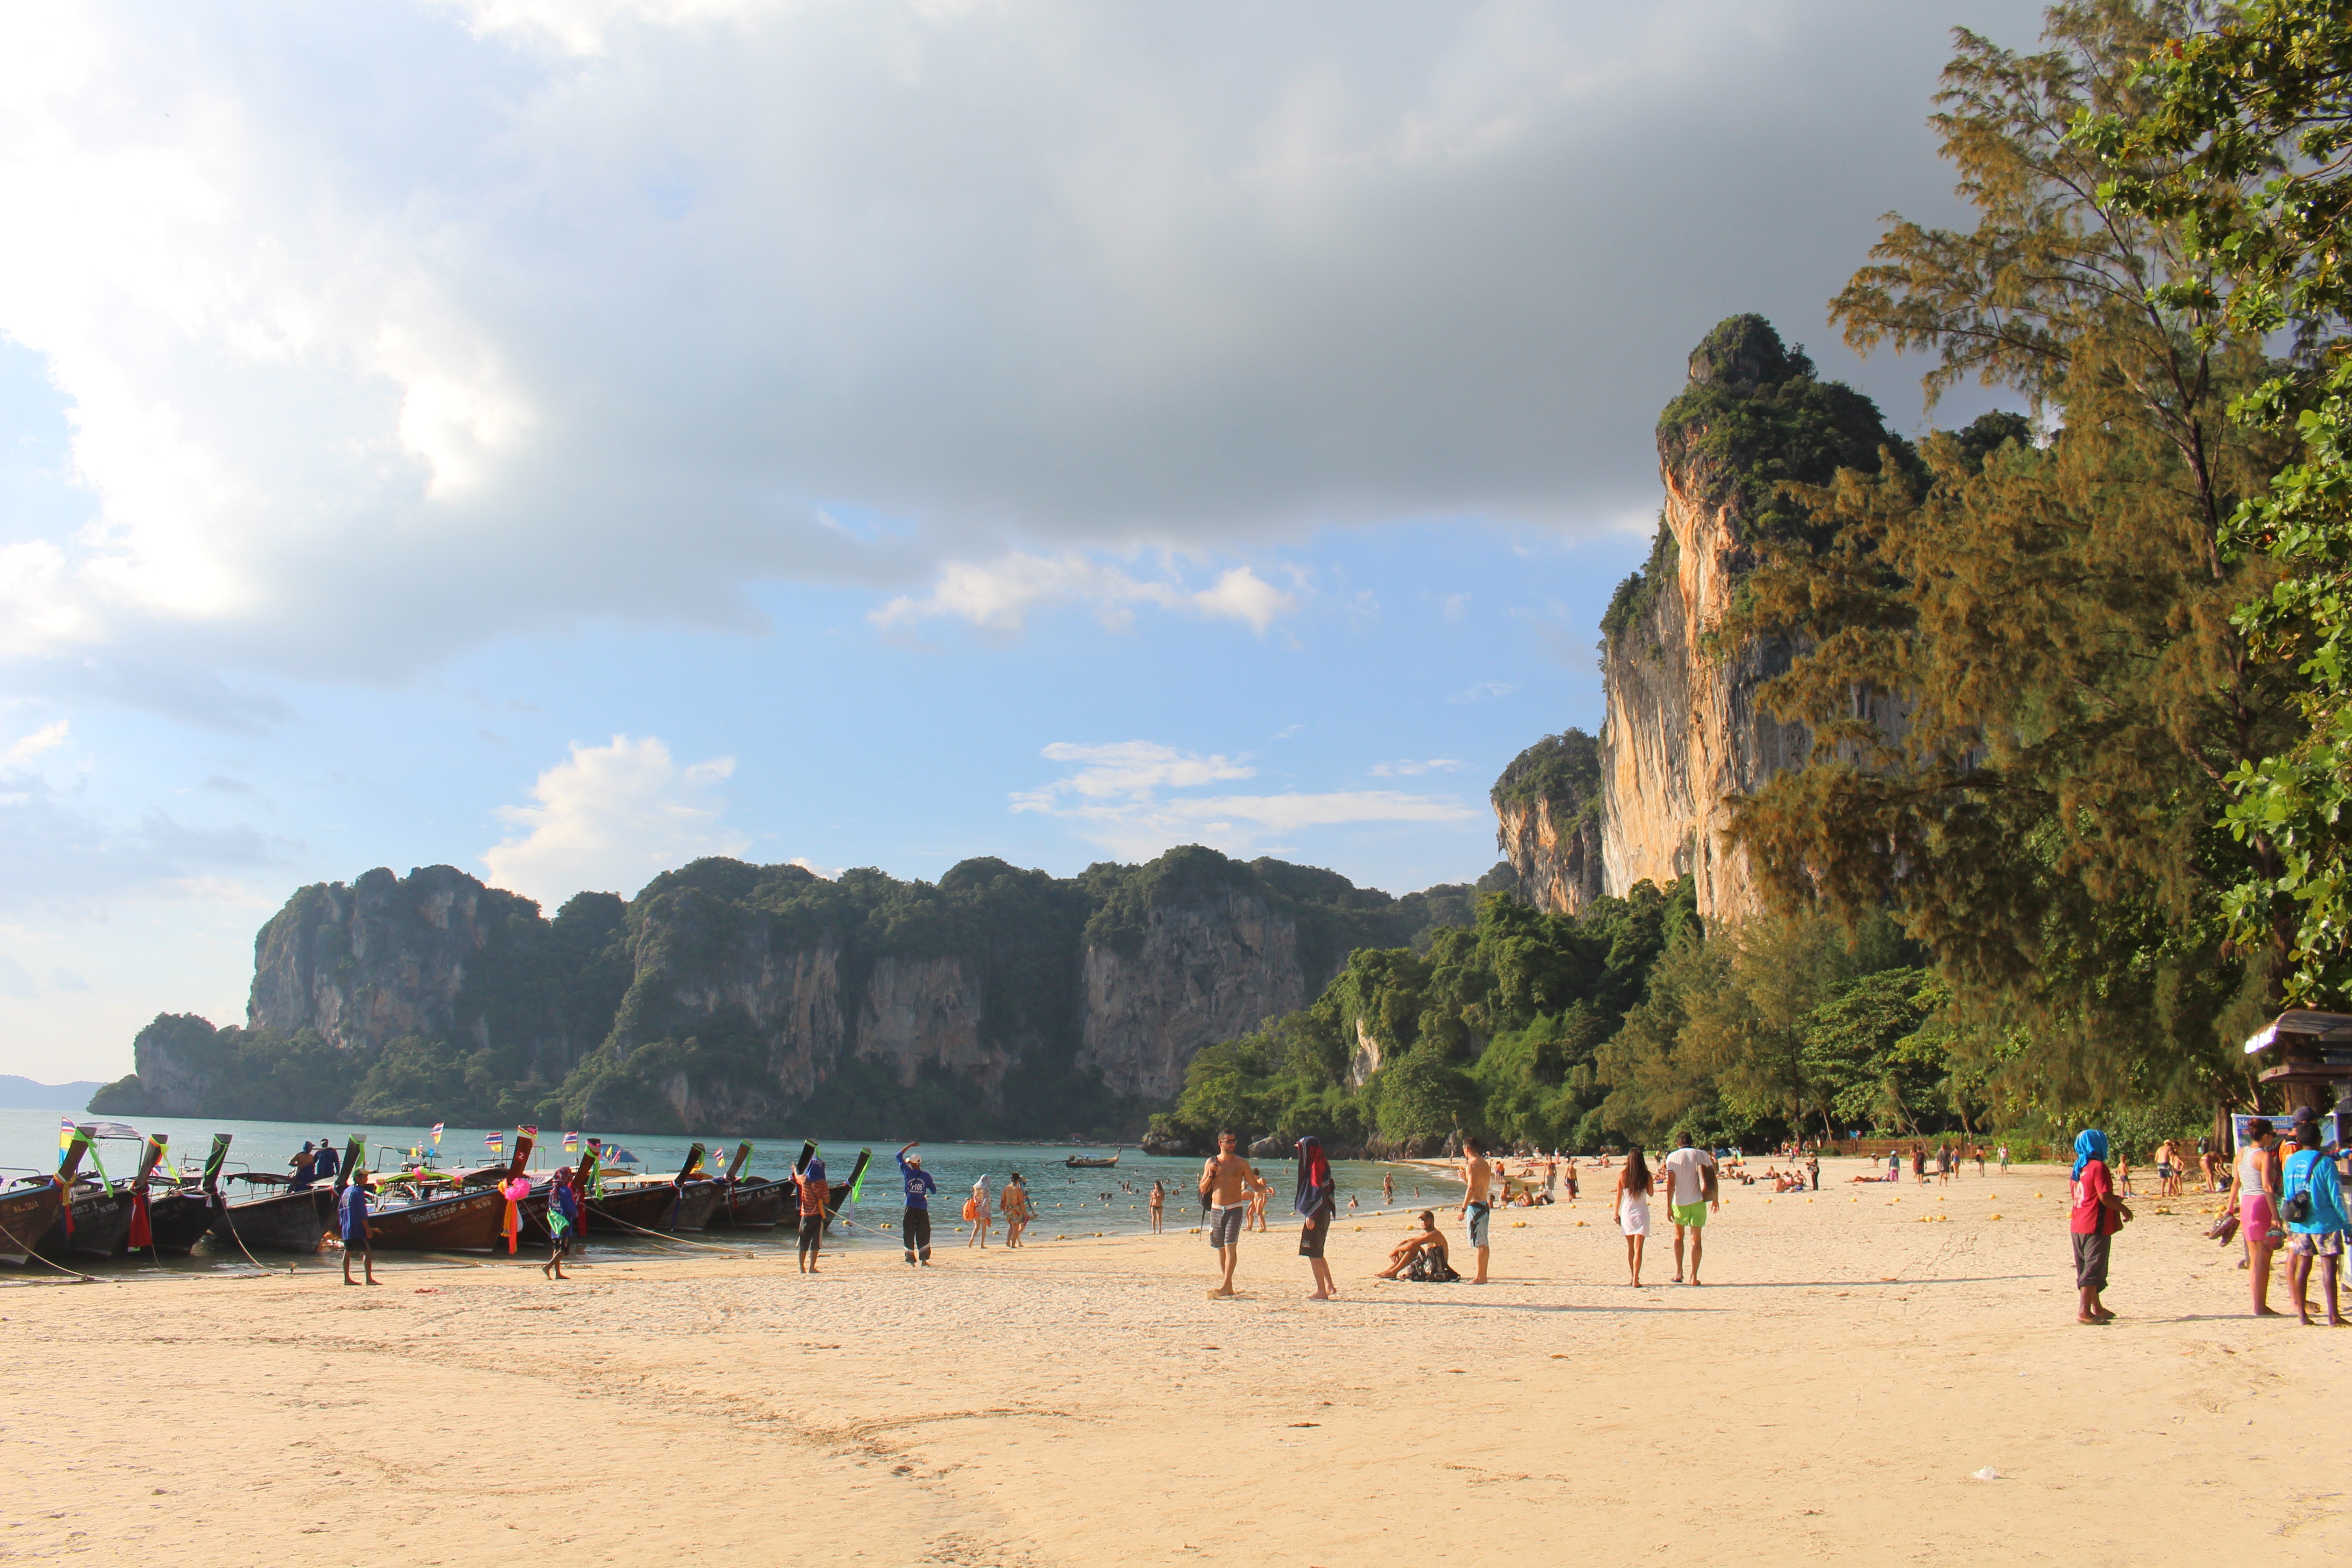
beach, sea, coast, water, nature, sand, rock, sky, sun, shore, vacation, travel, boot, holiday, bay, asia, thailand, body of water, clouds, cape, krabi, railay